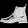
Label: Ankle boot